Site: brandenburg
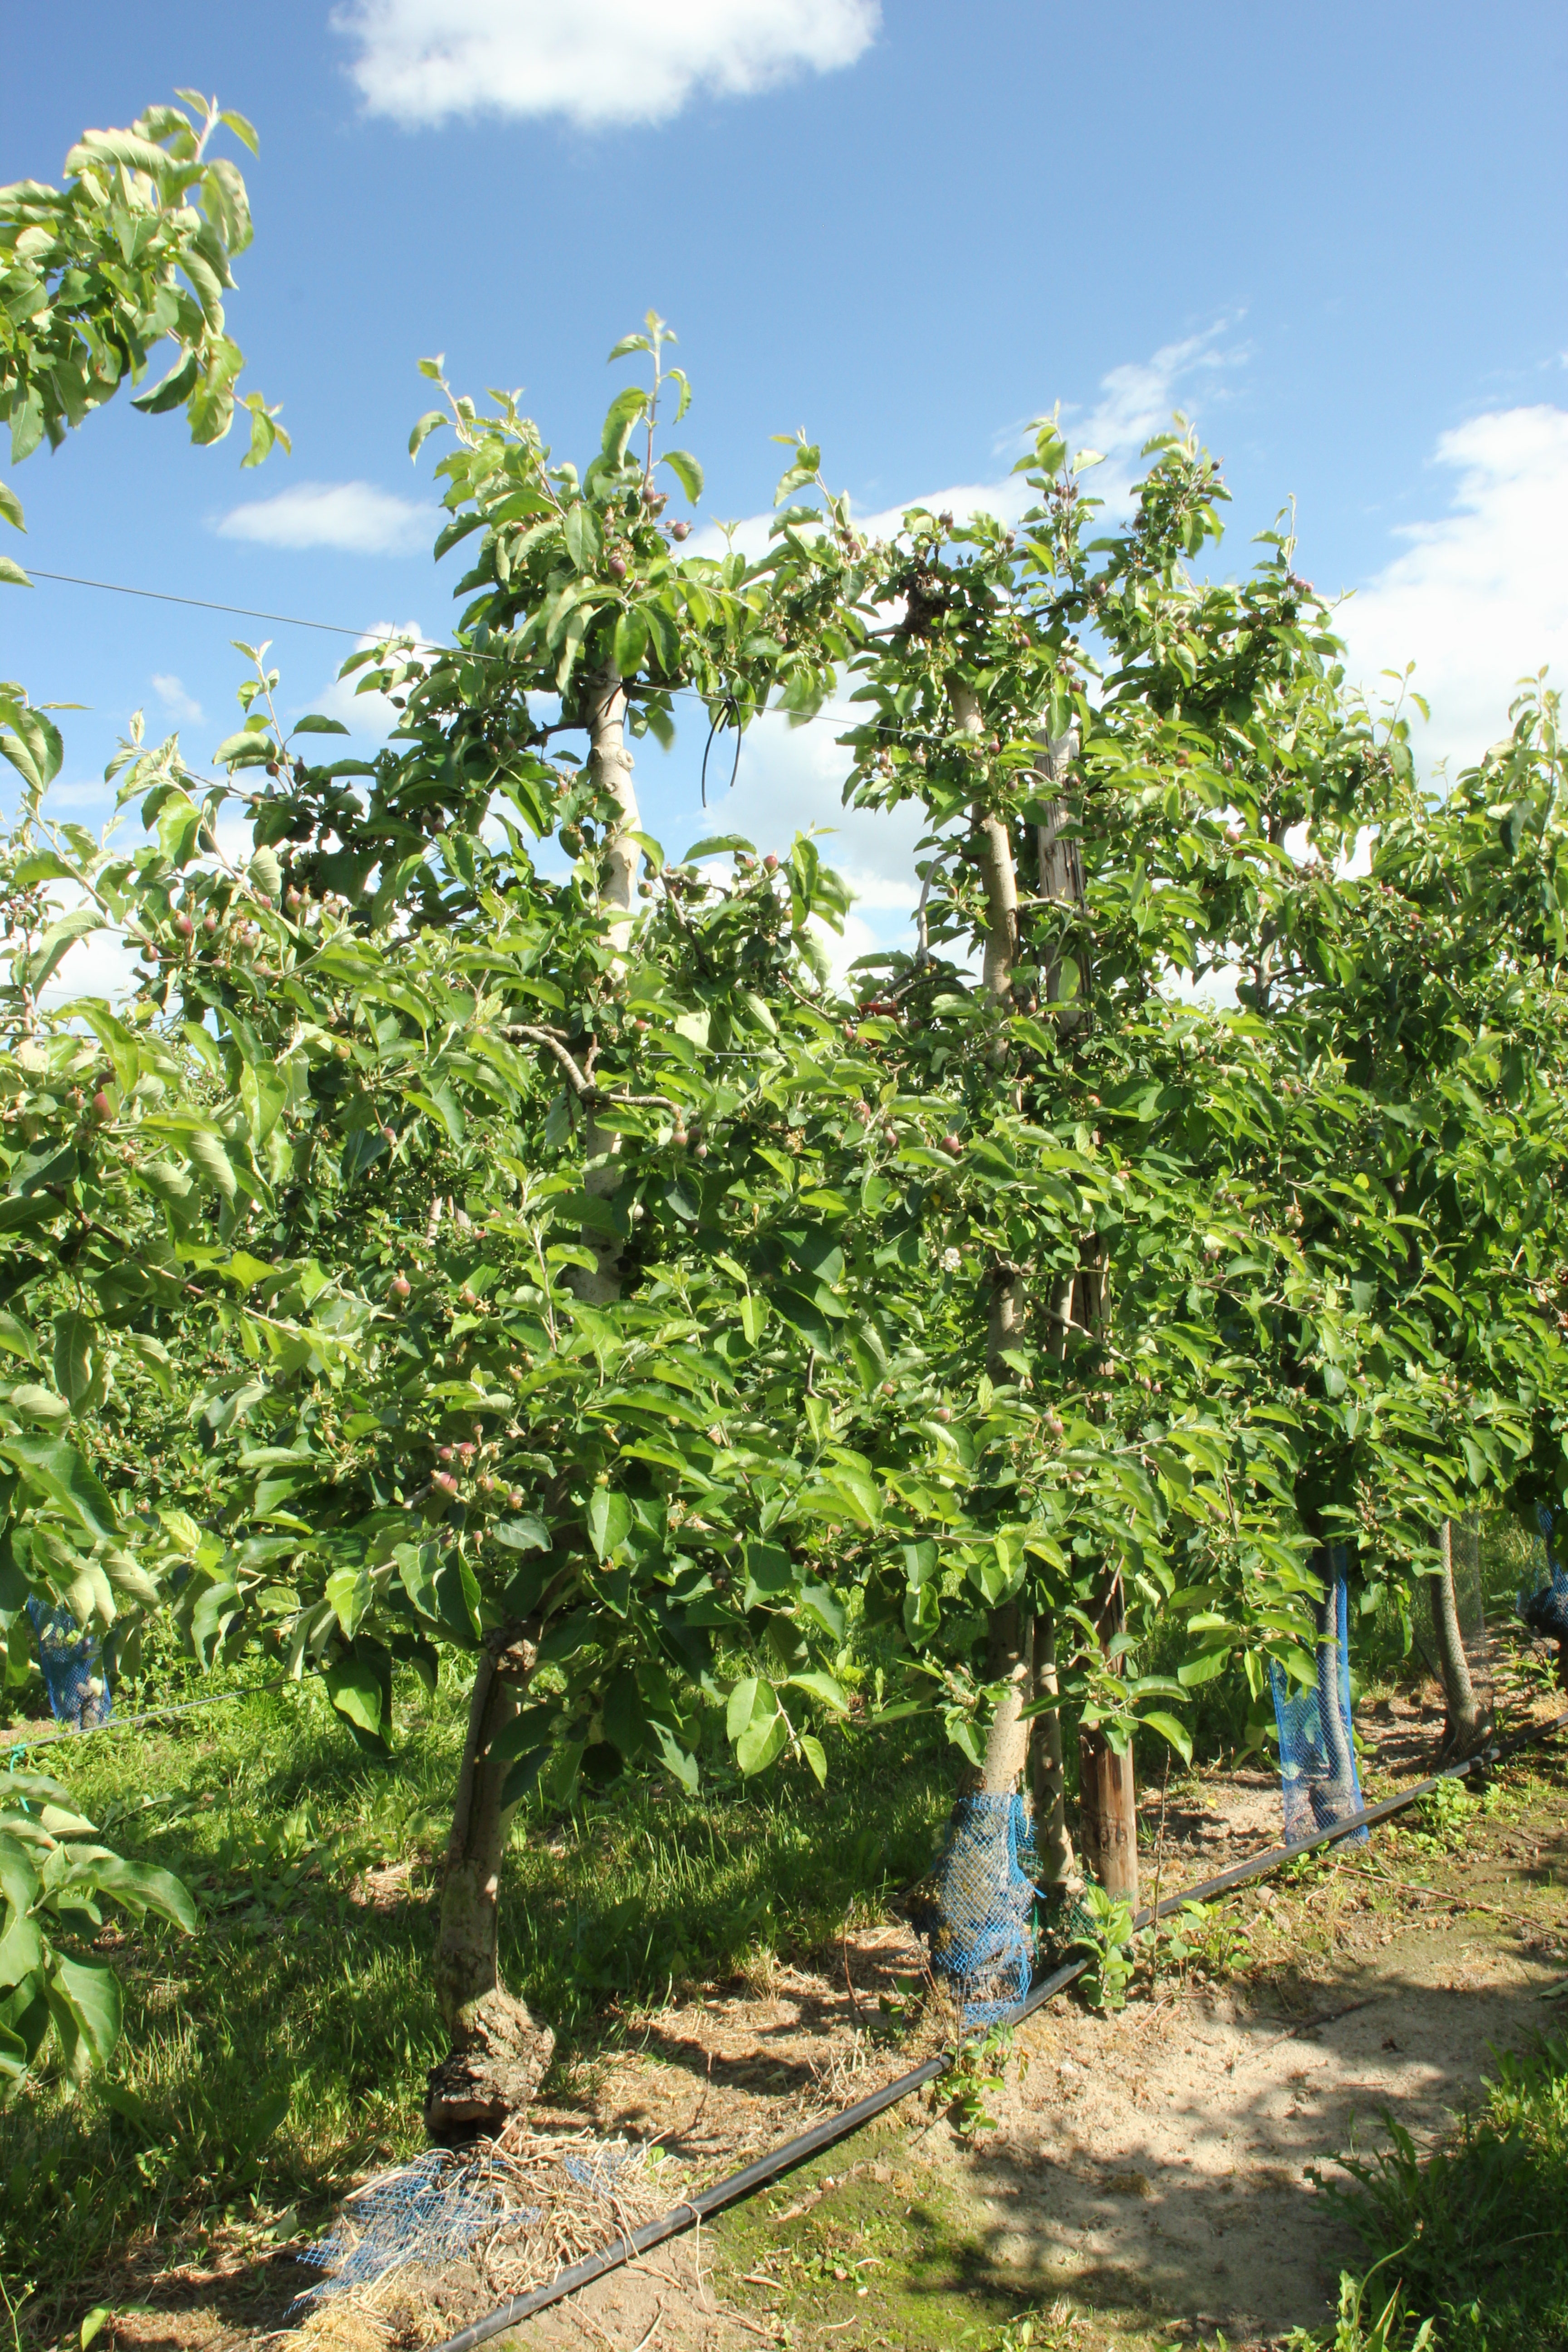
Growth stage (BBCH 72): Development of fruit